Nauru

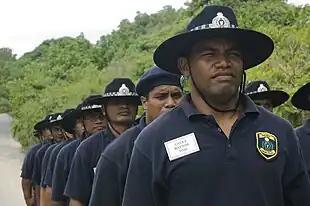
Nauruan police cadets undergoing training. Nauru has no armed forces, though there is a small police force under civilian control.

Fauna is sparse on the island because of a lack of vegetation and the consequences of phosphate mining. Many indigenous birds have disappeared or become rare owing to the destruction of their habitat. There are about 60 recorded vascular plant species native to the island, none of which are endemic. Coconut farming, mining, and introduced species have seriously disturbed the native vegetation.